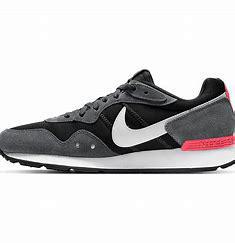
Brand: Nike
Model: Venture Runner